History of the Israeli–Palestinian conflict

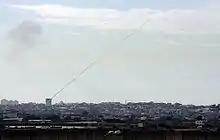
A Qassam rocket fired from a civilian area in Gaza towards southern Israel, January 2009

In January 1993, Israeli and Palestine Liberation Organization (PLO) negotiators began secret negotiations in Oslo, Norway. On September 9, 1993, Yasser Arafat sent a letter to Israeli Prime Minister Yitzhak Rabin, stating that the PLO officially recognized Israel's right to exist and officially renouncing terrorism. On September 13, Arafat and Rabin signed a Declaration of Principles in Washington, D.C., on the basis of the negotiations between Israeli and Palestinian teams in Oslo, Norway. The declaration was a major conceptual breakthrough achieved outside of the Madrid framework, which specifically barred foreign-residing PLO leaders from the negotiation process. After this, a long process of negotiation known as the "Oslo peace process" began. One of the main features of the Oslo Peace Process was the establishment of the autonomous governmental authority, the Palestinian Authority and its associated governing institutions to administer Palestinian communities in the Gaza Strip and the West Bank.